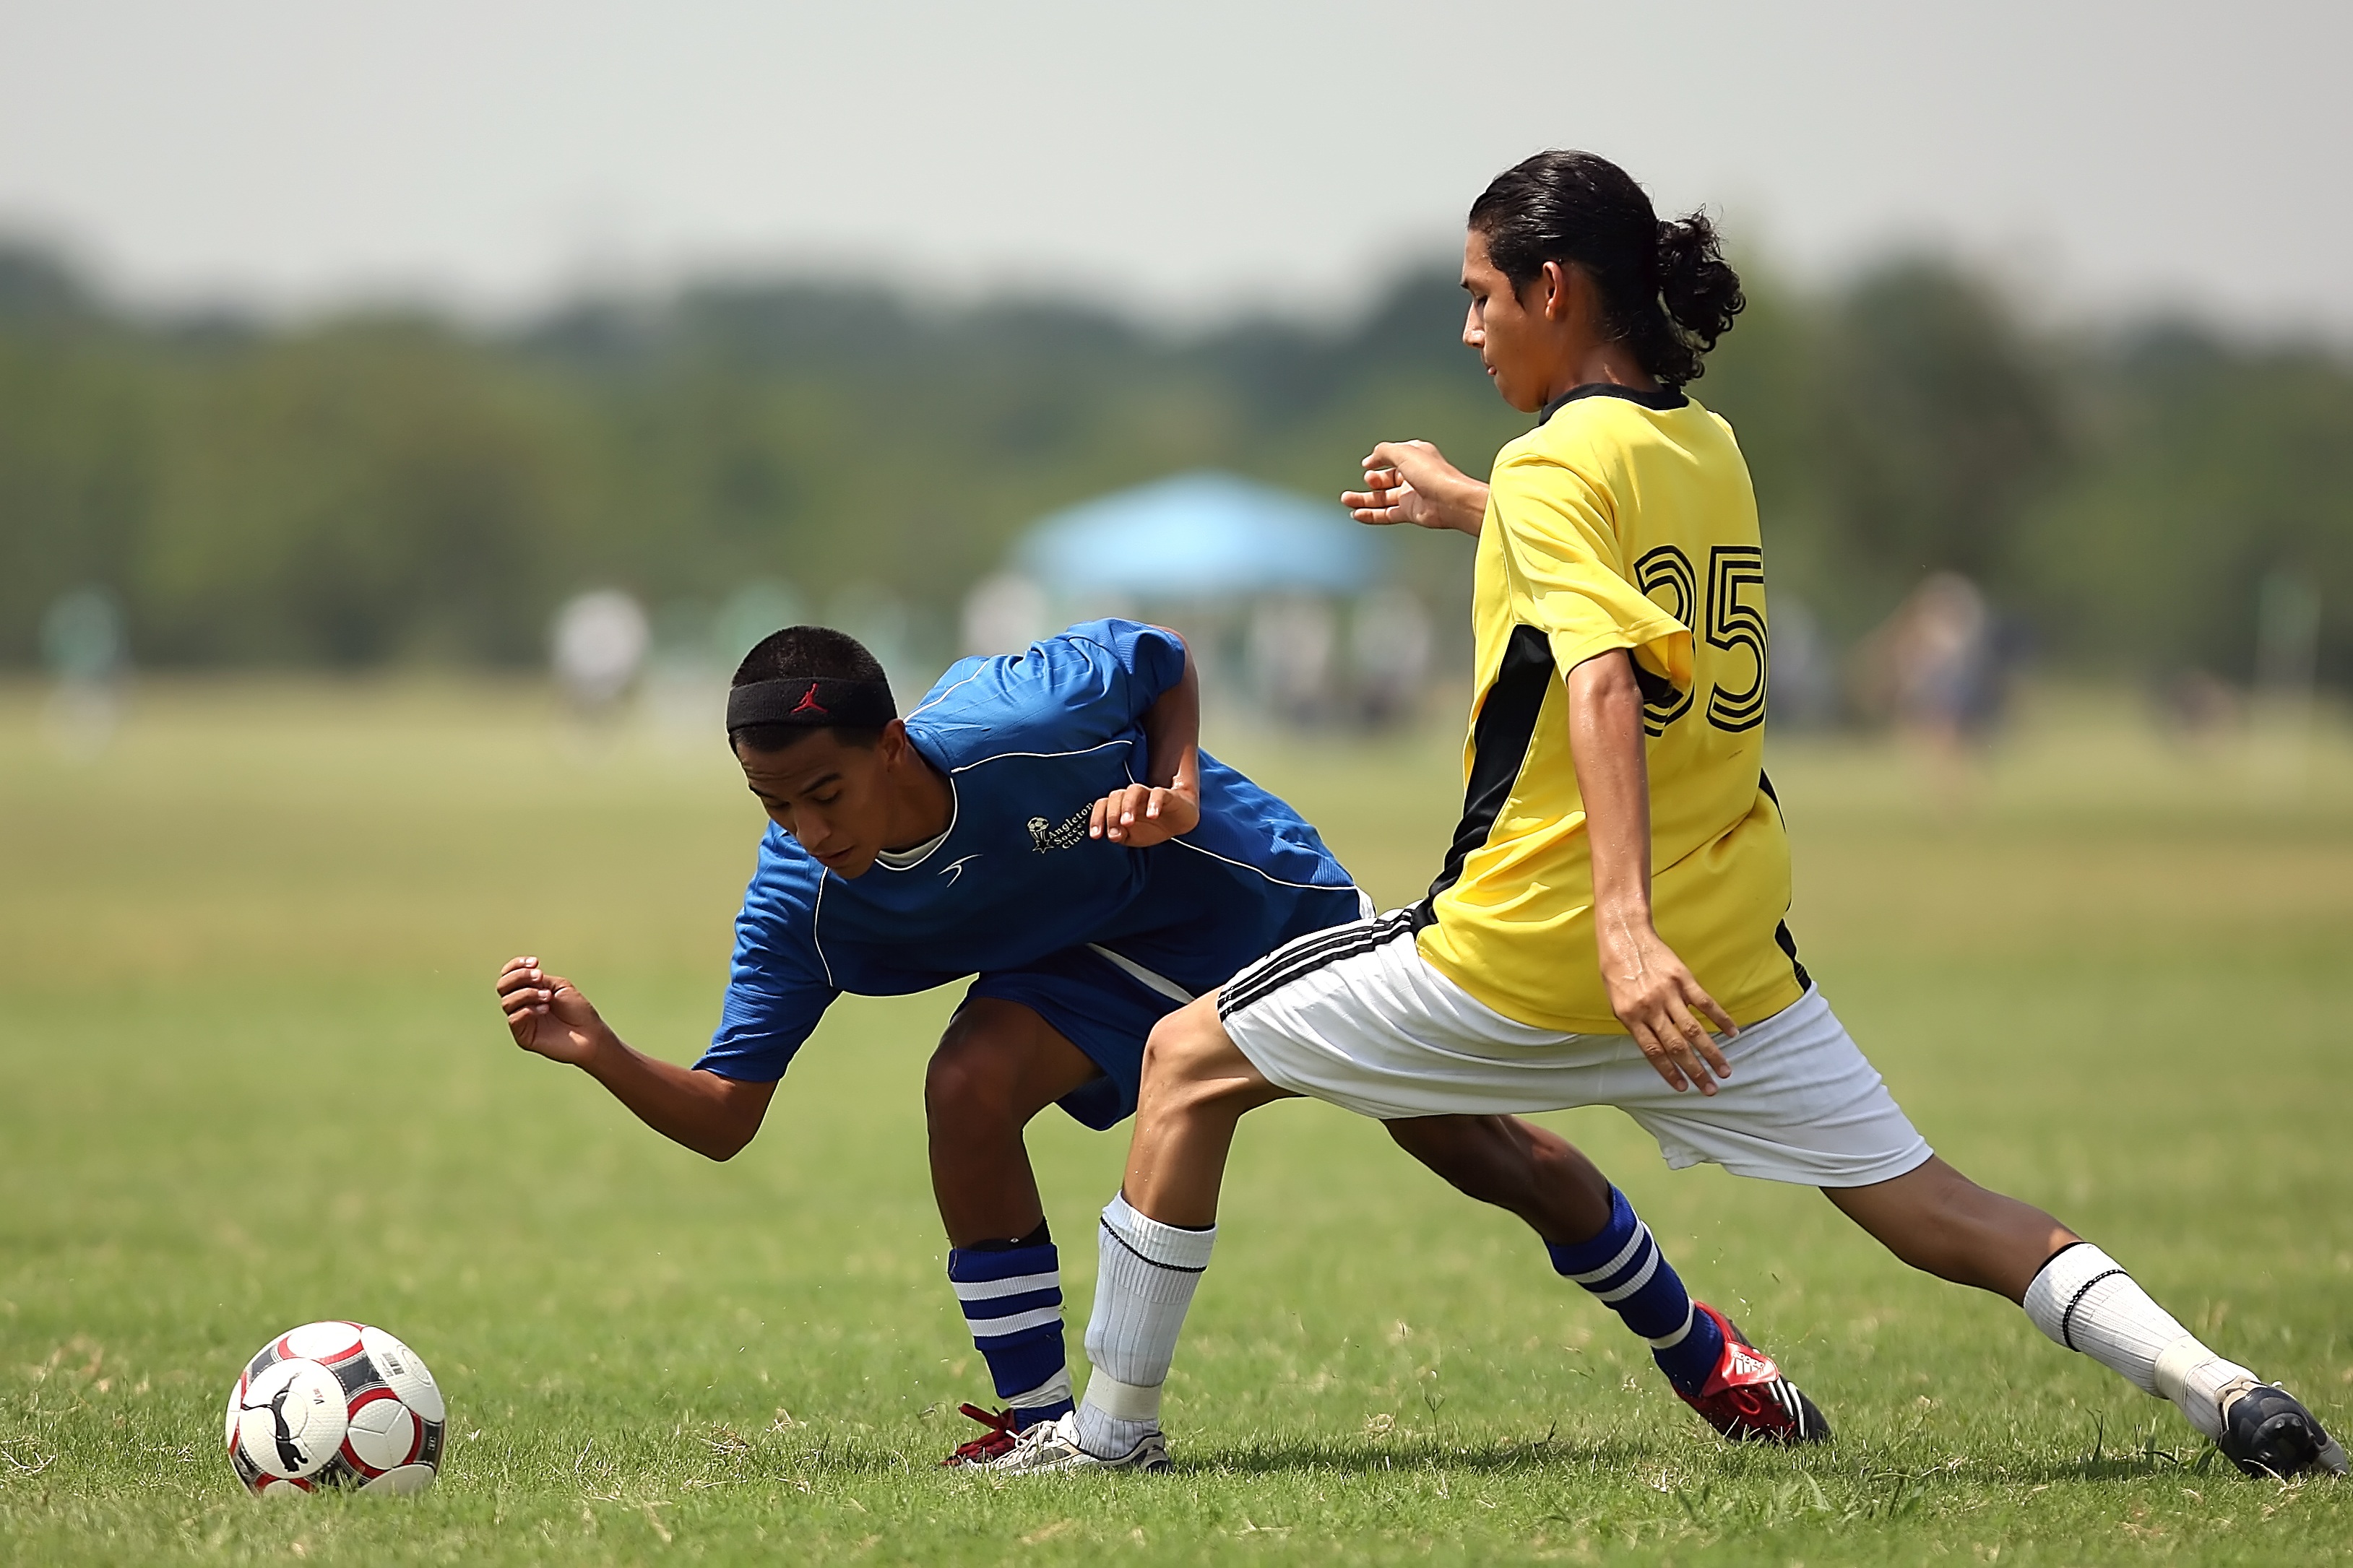
grass, sky, sport, field, game, young, youth, action, soccer, playing, football, stadium, player, activity, competition, sports, ball, texas, athlete, kick, texan, tackle, football player, kicking, sports balls, soccer ball, team sport, football players, soccer players